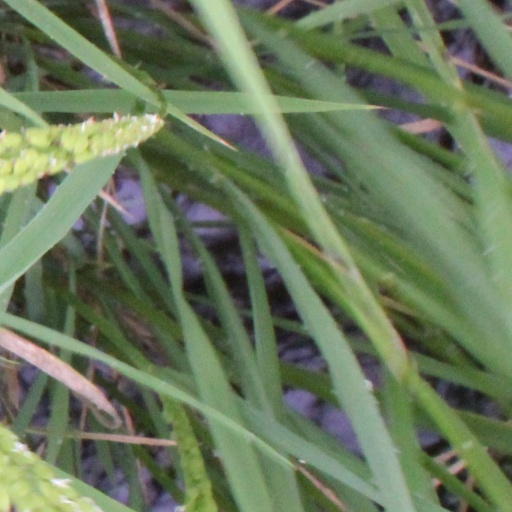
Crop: rice